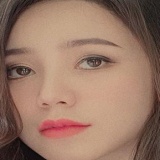
diễn viên Quỳnh Kool